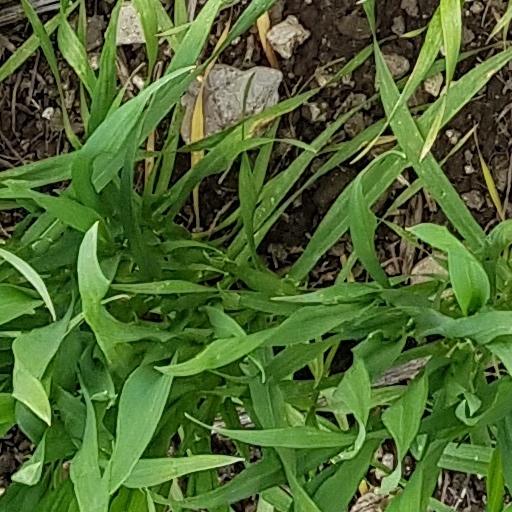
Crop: wheat